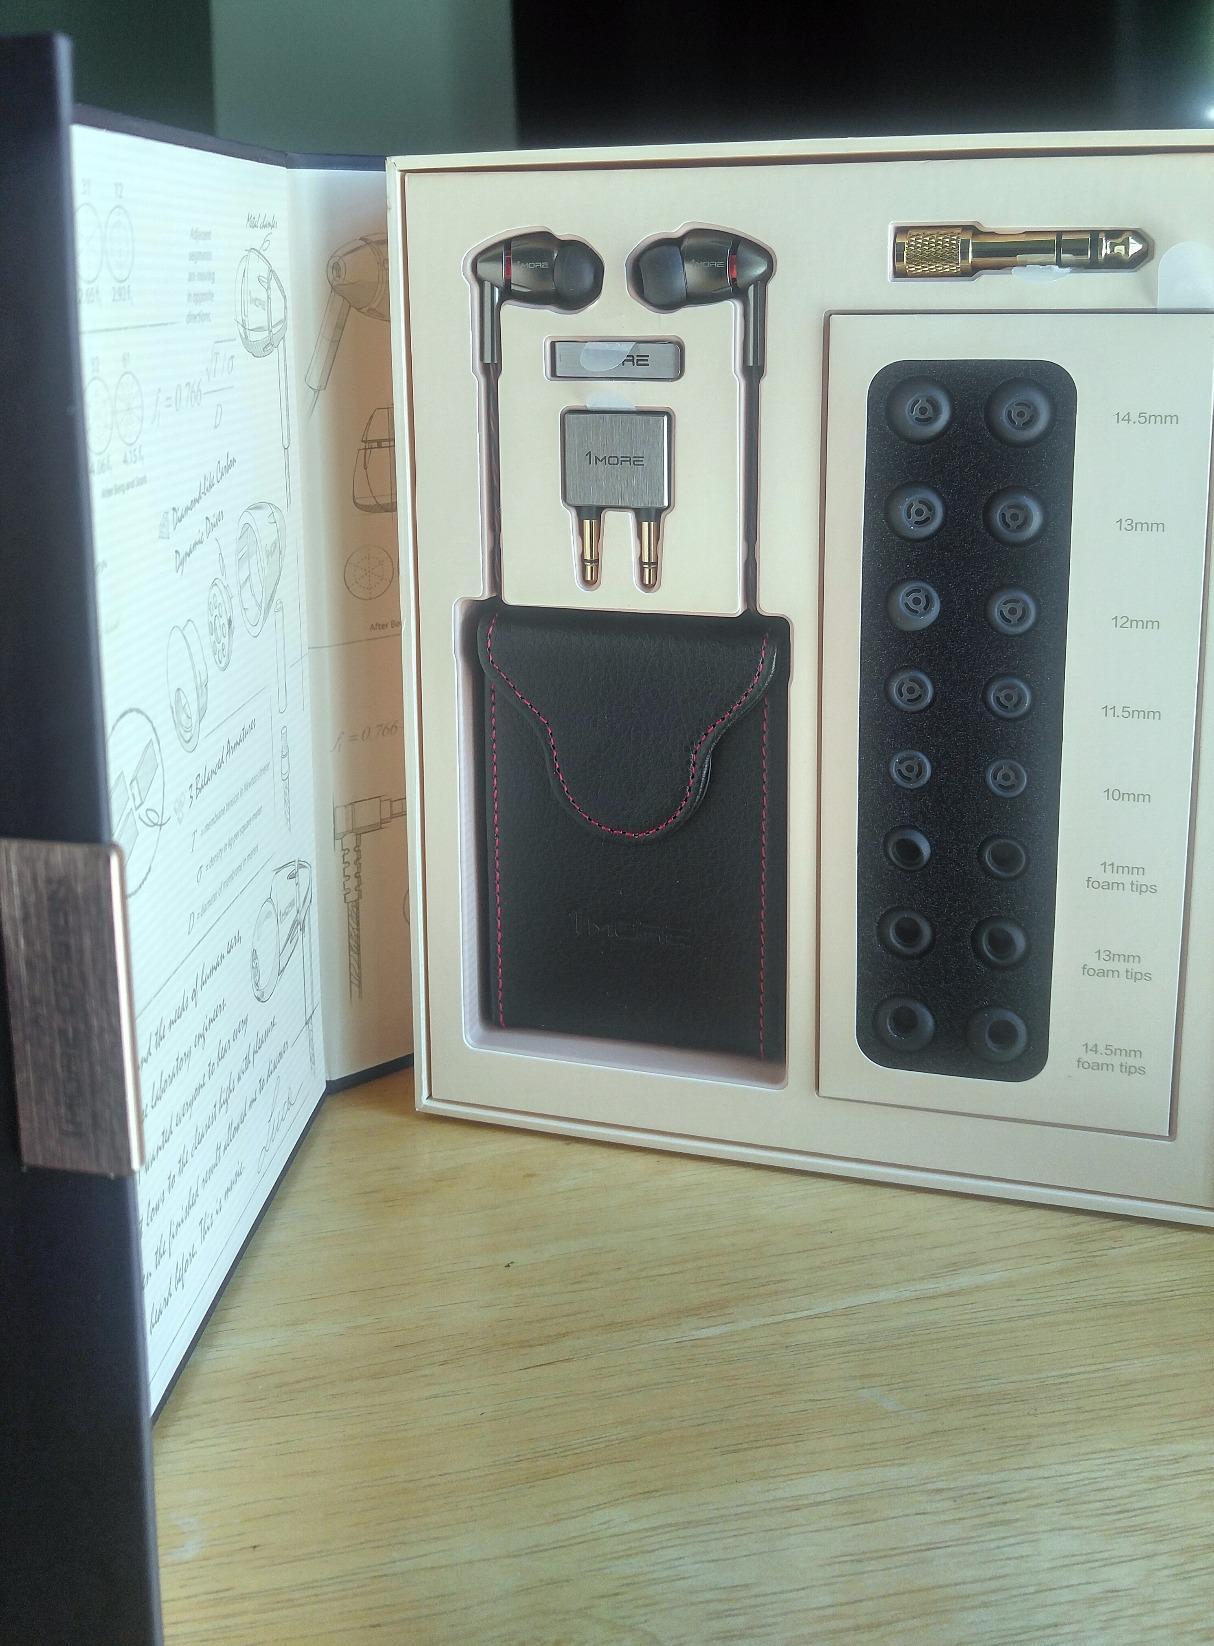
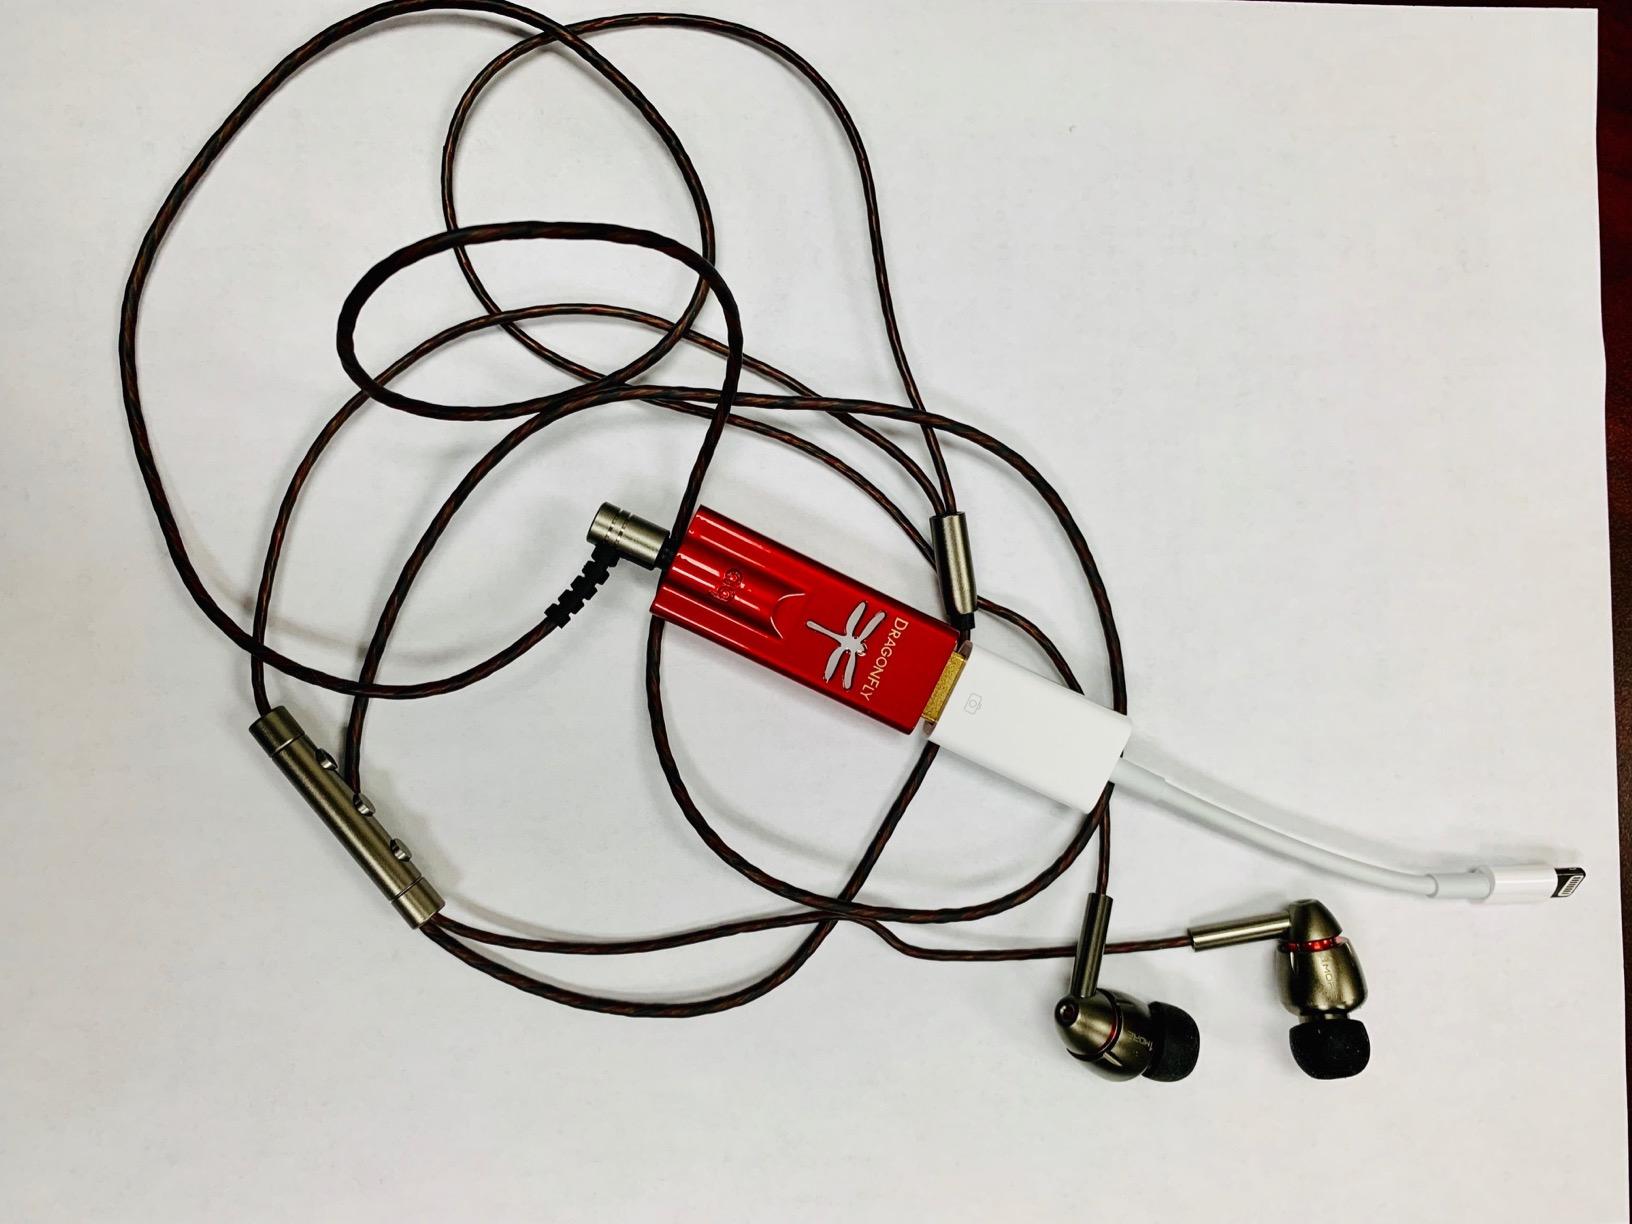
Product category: headphones
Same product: yes